Michael Bruter

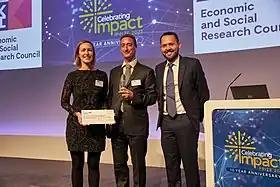

In 2016, Bruter started a new project on optimising the electoral experience of first time voter in collaboration with Sarah Harrison and a number of leading Electoral Commissions around the world, resulting in the EPO's "First and Foremost" projet, funded by a £720,000 grant from the Economic and Social Research Council. One of the key justification of this research is the fact that youth who abstain in the first two elections of their lives are likely to become chronic abstentionist, while those who vote in their first two elections can be expected to be regiular participants. Therefore, improving first-time voters' experience is key to maintaining a reasonably high electoral turnout.